Southwestern Buckeye League

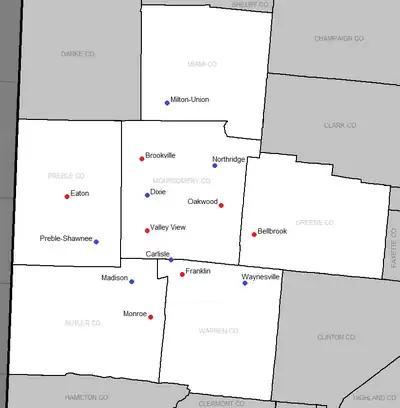
SWBL's 2006-2021 alignment. Southwestern Division (larger schools) are represented with a red dot, the Buckeye Division (smaller schools) are represented with a blue dot. Dixie, Milton-Union, Northridge, and Preble-Shawnee left the conference after the 2020-21 school year

Buckeye: Waynesville